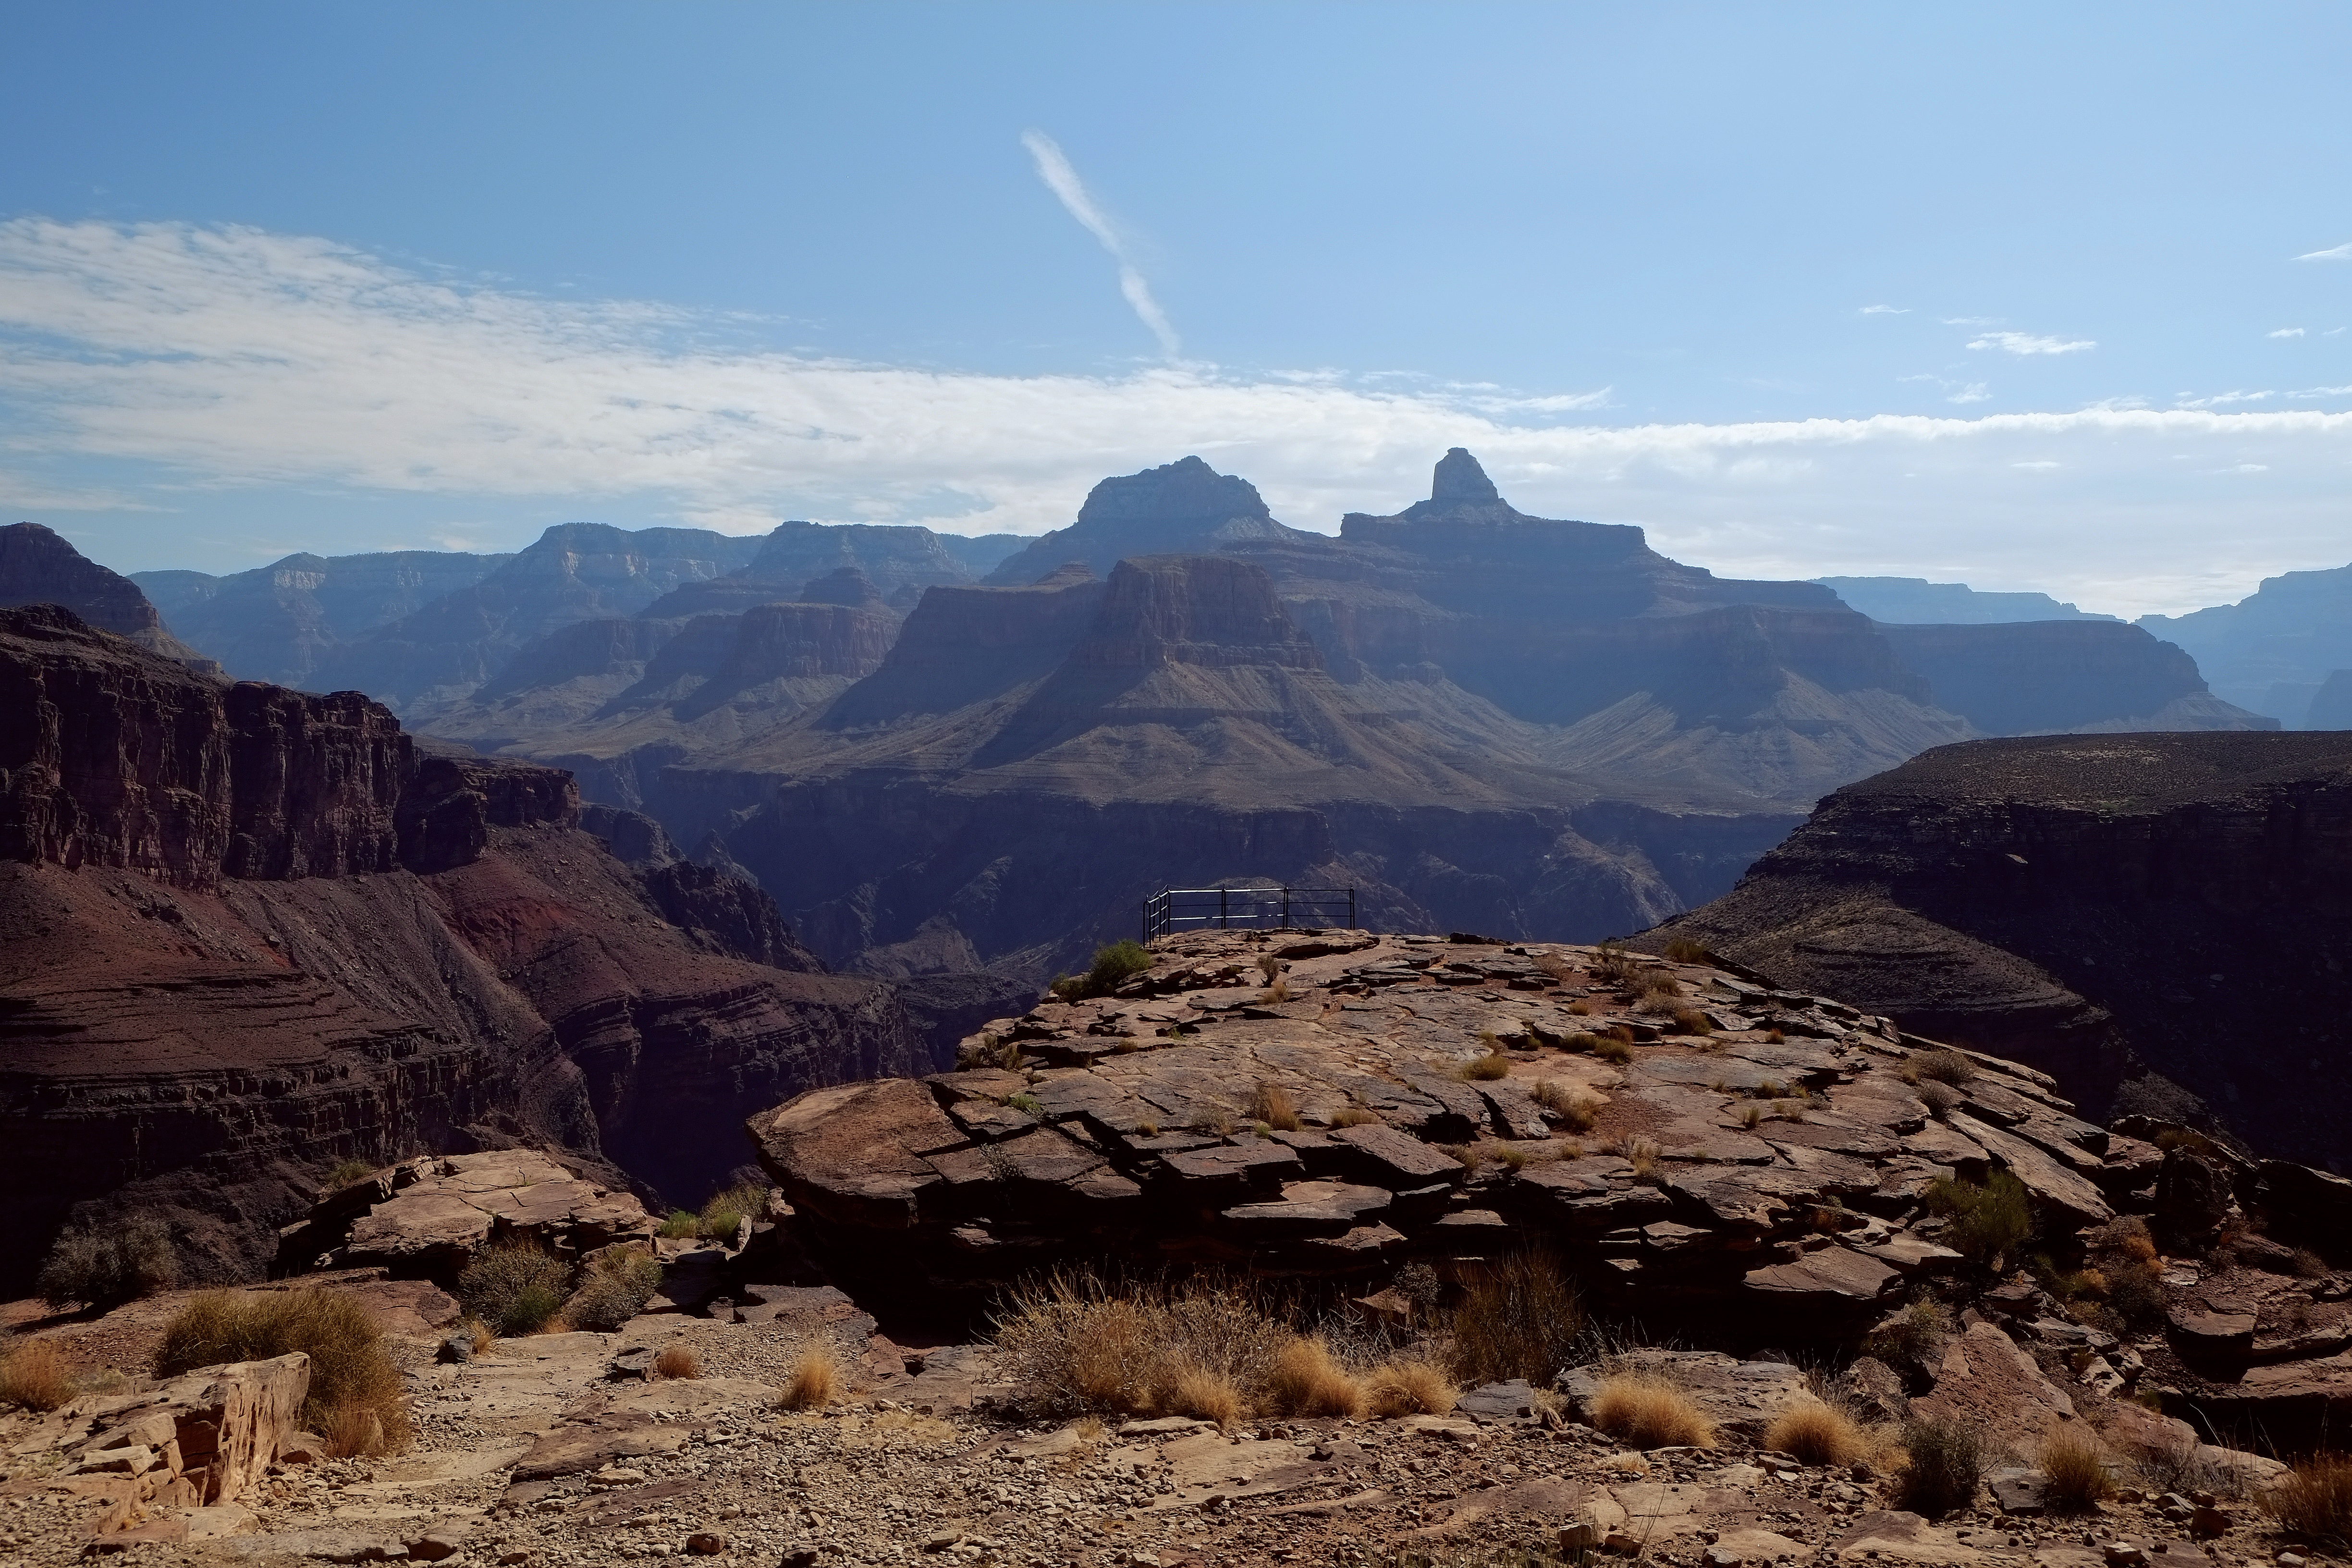
landscape, rock, wilderness, walking, mountain, desert, adventure, valley, mountain range, formation, national park, ridge, geology, badlands, plateau, fell, wadi, landform, natural environment, geographical feature, mountainous landforms